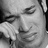
Emotion: sad